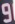
Number: 9